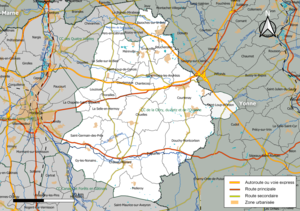
Carte géographique de la communauté de communes de la Cléry, du Betz et de l'Ouanne, département du Loiret, France. Composition au 1er janvier 2019.
La communauté de communes de la Cléry, du Betz et de l'Ouanne est une structure intercommunale française, située dans les départements du Loiret et de l'Yonne en régions Centre-Val de Loire et Bourgogne-Franche-Comté. Elle a été créée le 1ᵉʳ janvier 2017 et est issue de la fusion des communautés de communes du Betz et de la Cléry et de Château-Renard.